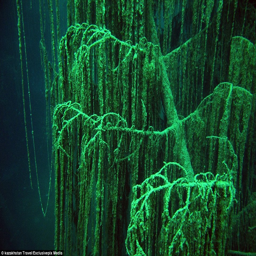
a huge blanket of algae has formed on the overgrown branches of the trees giving them a vibrant wash of green